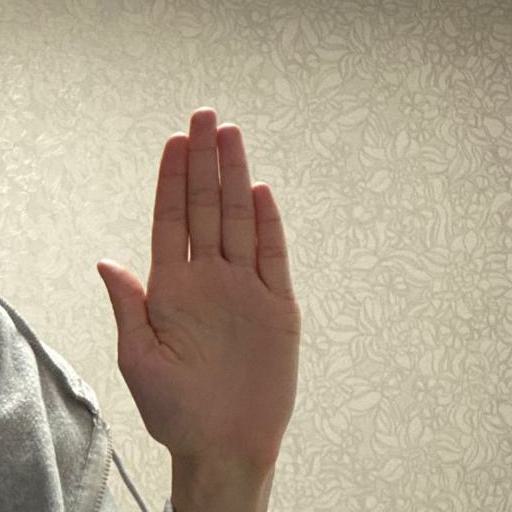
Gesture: stop